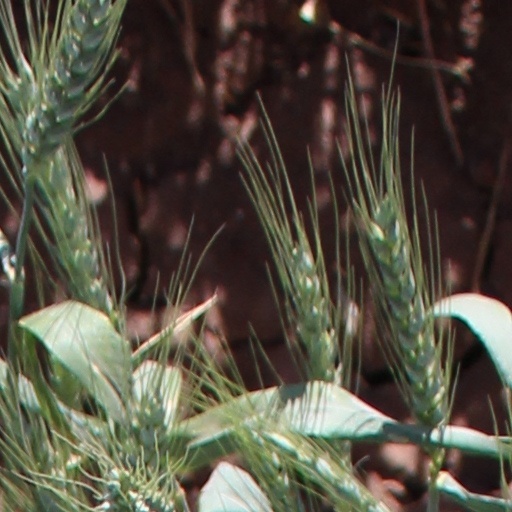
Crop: wheat